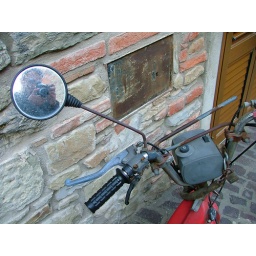
red bike in castiglion f.no